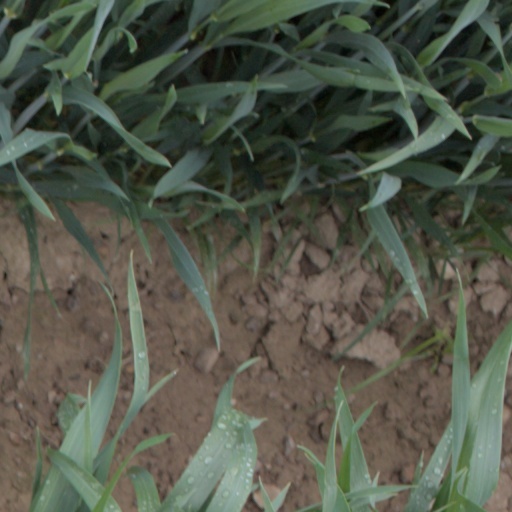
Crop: wheat